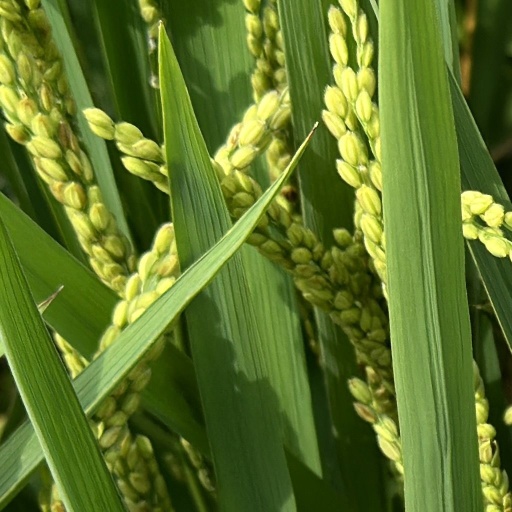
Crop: rice